Tramps (2016 film)

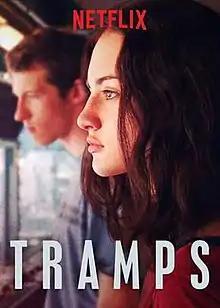
Official release poster

Tramps is a 2016 American romantic comedy film directed by Adam Leon and starring Callum Turner and Grace Van Patten. It was screened in the Contemporary World Cinema section at the 2016 Toronto International Film Festival. It was released on April 21, 2017, by Netflix.